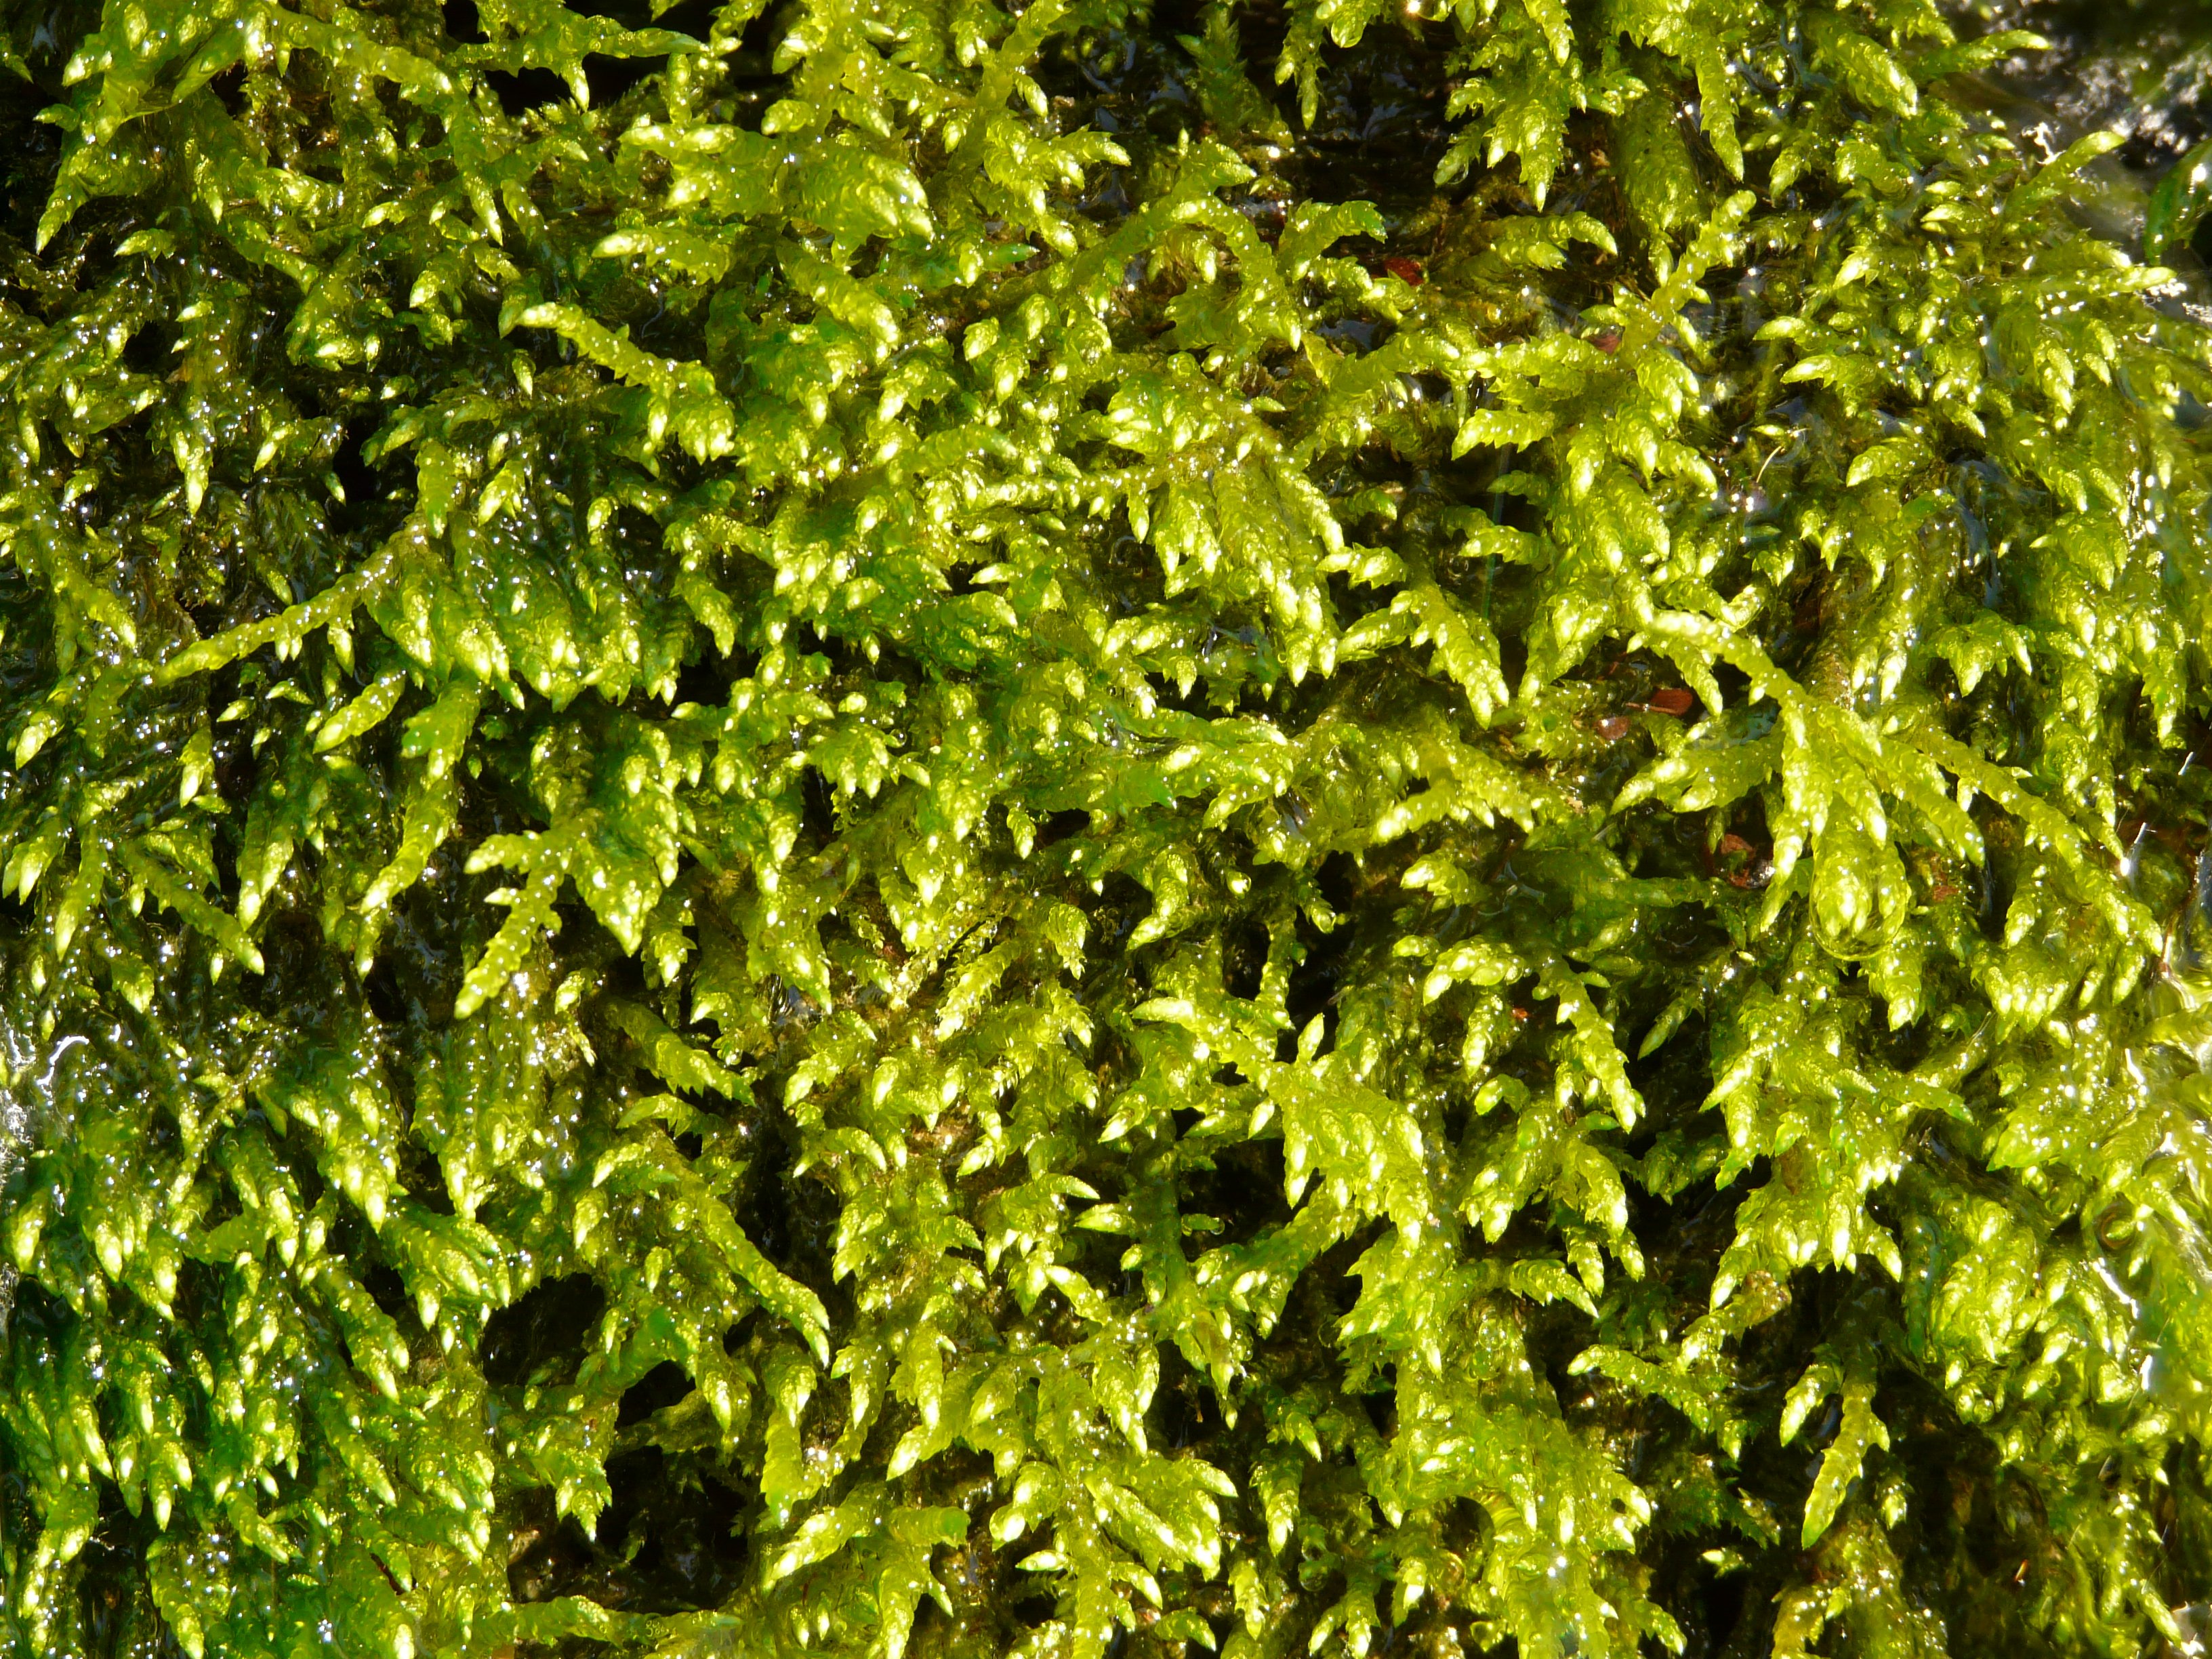
tree, branch, plant, leaf, flower, moss, green, produce, ivy, fern, shrub, deciduous, flowering plant, woody plant, land plant, ferns and horsetails, non vascular land plant, apiales